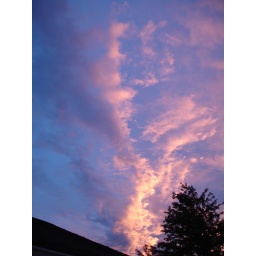
clouds over home